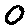
Label: 0